Søren Kierkegaard

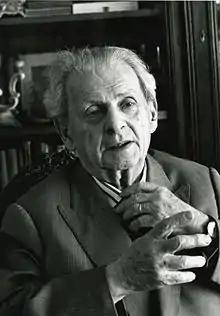
Emmanuel Levinas

The first translation into German of Kierkegaard's work appeared in 1861, but it was Albert Bärthold who undertook the first substantial program of translating Kierkegaard into German, beginning in 1873. Hermann Gottsche published Kierkegaard's Journals in 1905. It had taken academics 50 years to arrange his journals. Kierkegaard's main works were translated into German by Christoph Schrempf from 1909 onwards. Emmanuel Hirsch released a German edition of Kierkegaard's collected works from 1950 onwards. Both Harald Hoffding's and Schrempf's books about Kierkegaard were reviewed in 1892.